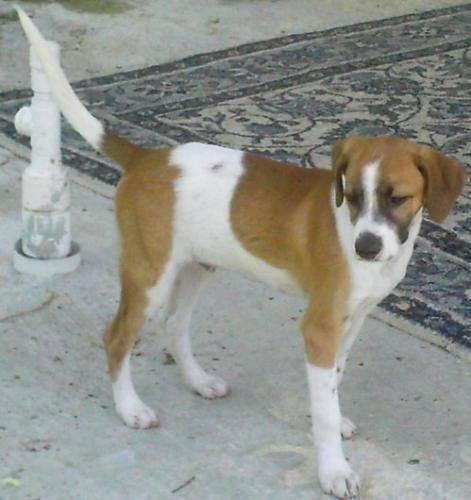
dog